Norman Norell

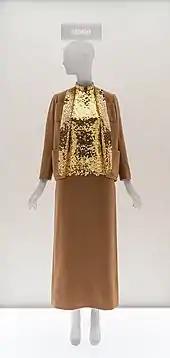
An ensemble designed by Norell in 1972-73 on display at the Metropolitan Museum of Art for the "In America: A Lexicon of Fashion" exhibition

After Traina retired in 1960 Norell and several silent partners established the Norell fashion house. Norell retained ownership of fifty-one percent of the company's stock. The firm's main office and showroom were on Seventh Avenue; its factory in lower Manhattan employed 150 workers. Norell held his first solo fashion show in June 1960. In the early 1960s Norell had become "the label of choice for the fashionable and the famous."